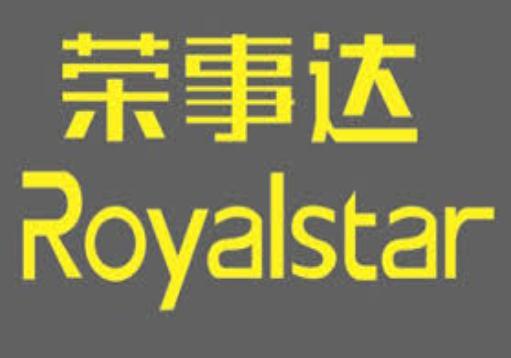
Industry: Necessities